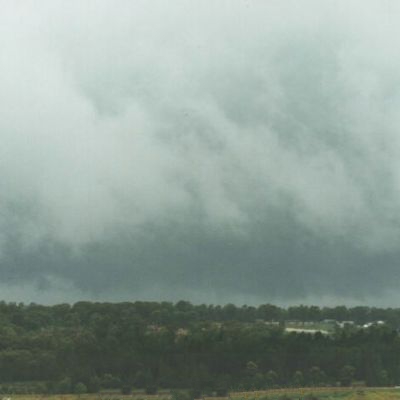
Cloud type: Nimbostratus (Ns)